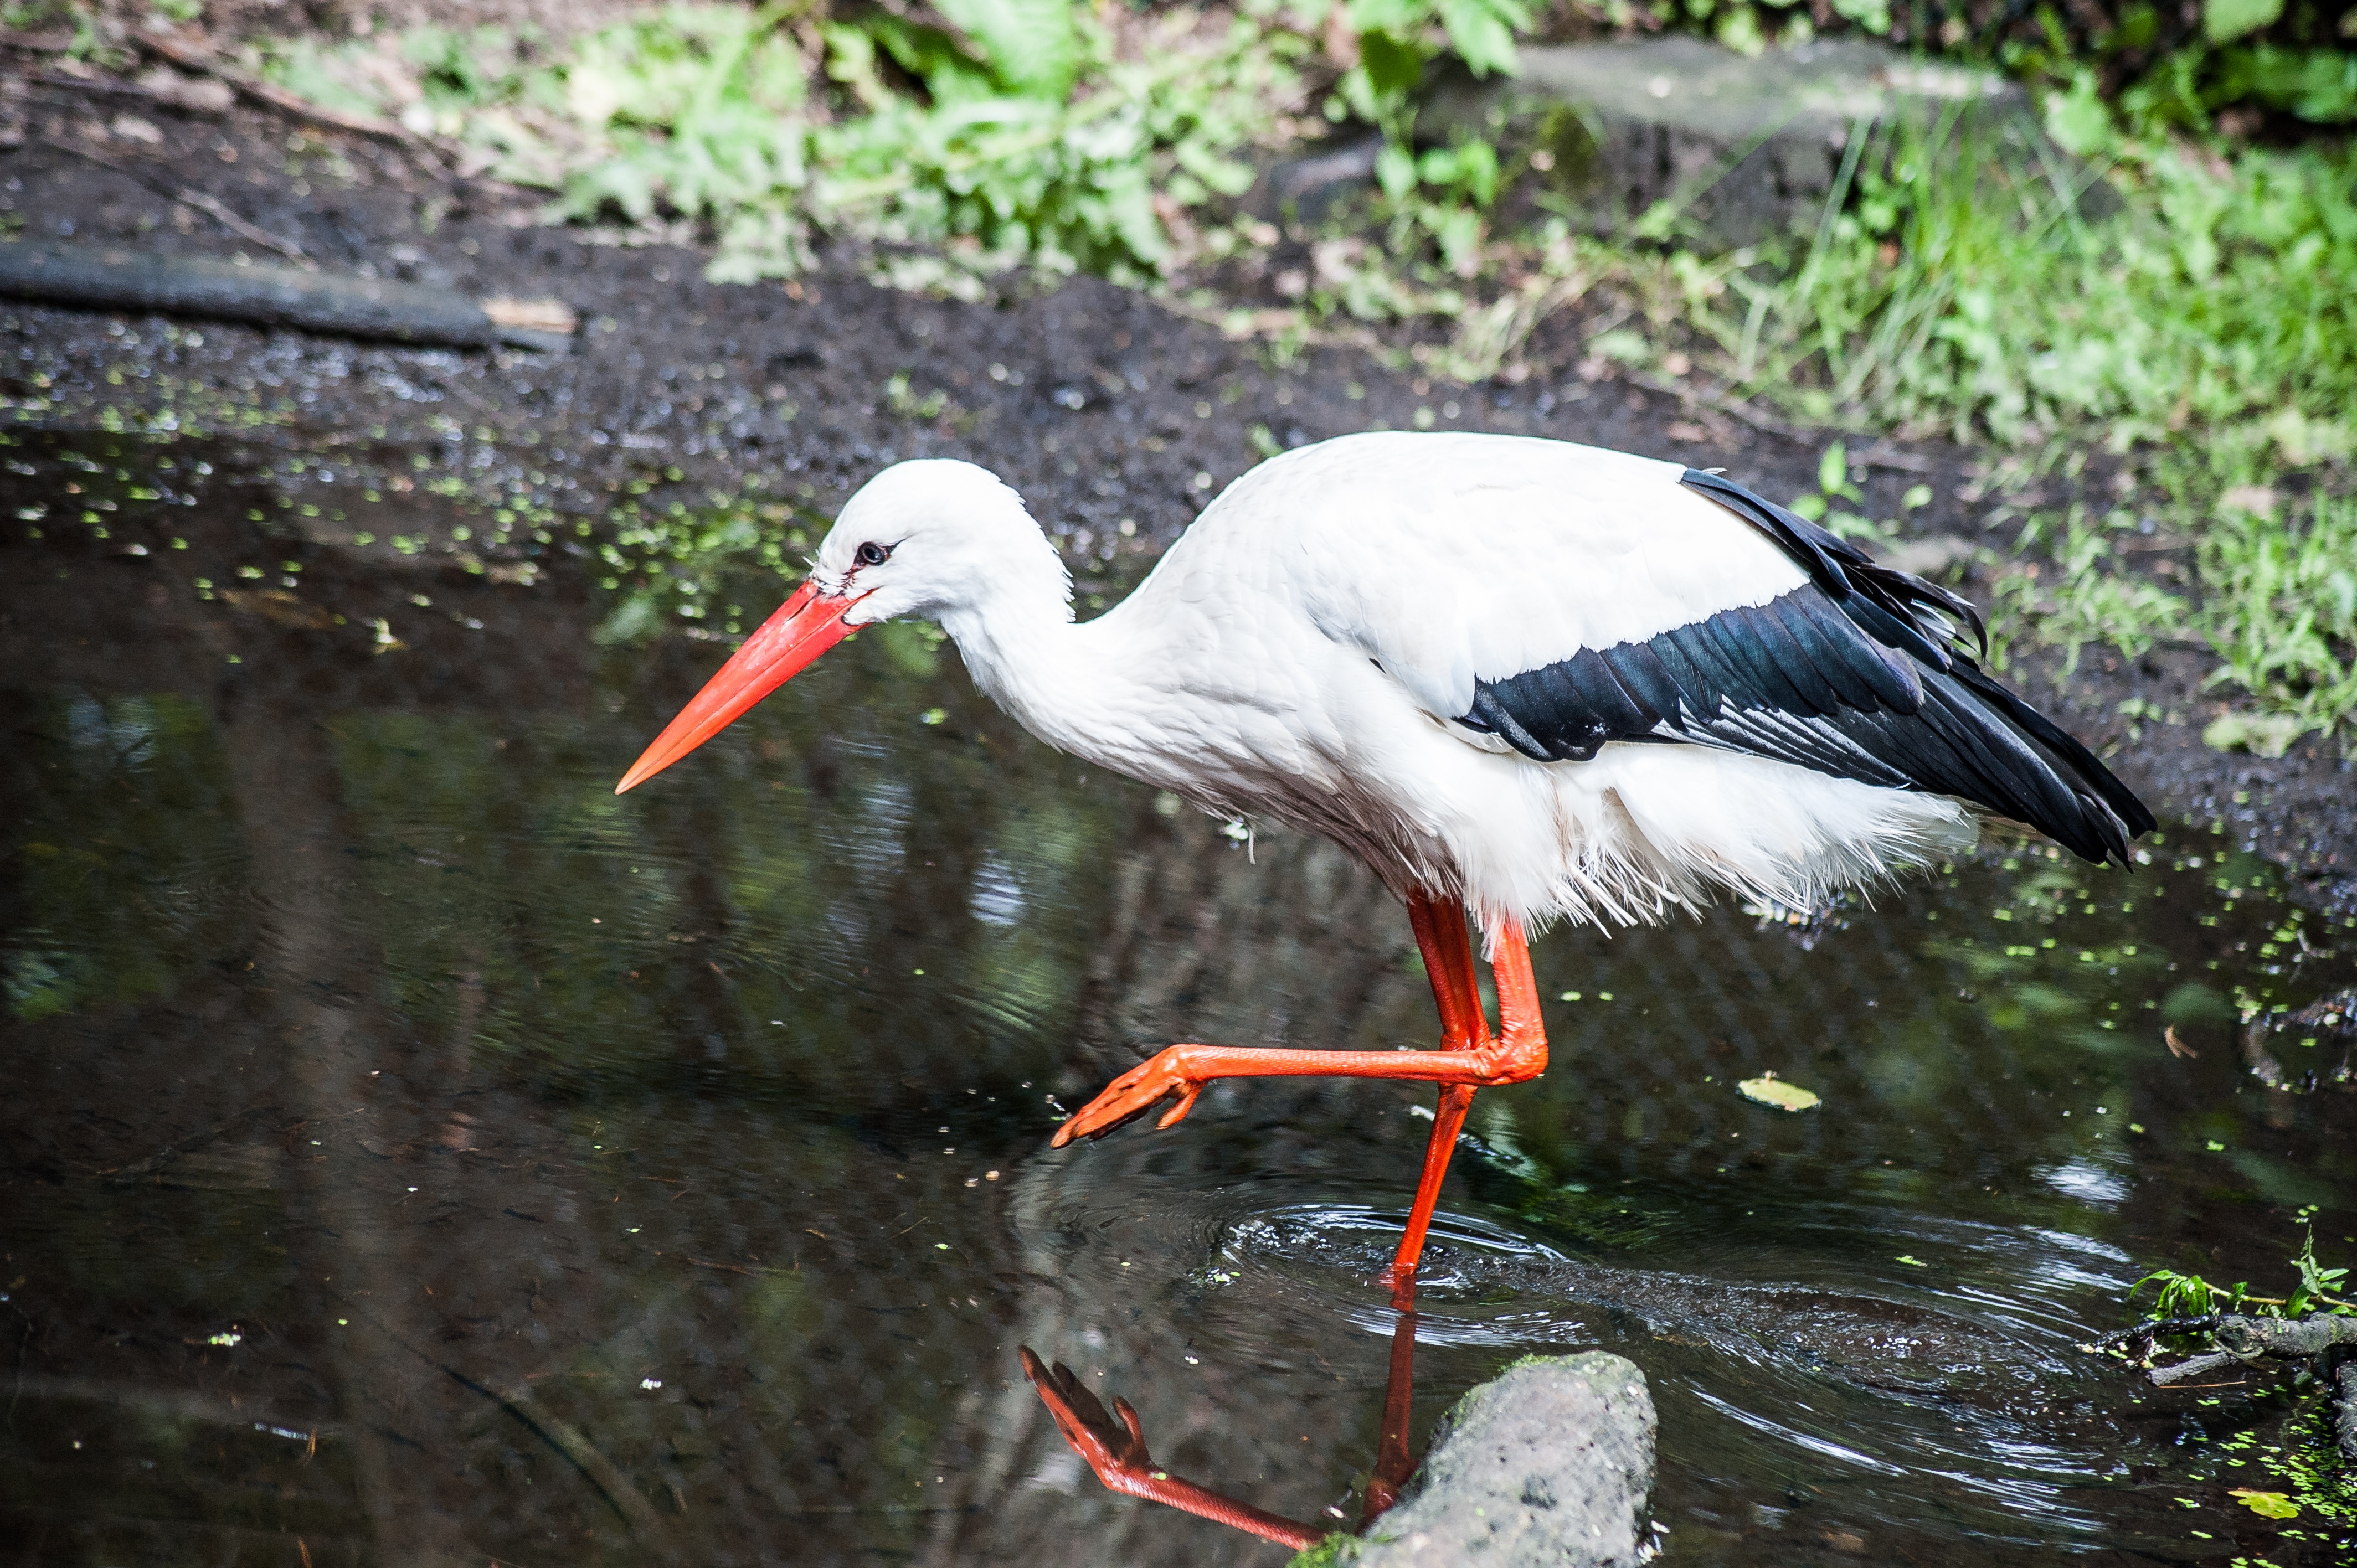
water, nature, bird, wildlife, beak, fauna, stork, plumage, vertebrate, bill, ibis, white stork, ciconiiformes